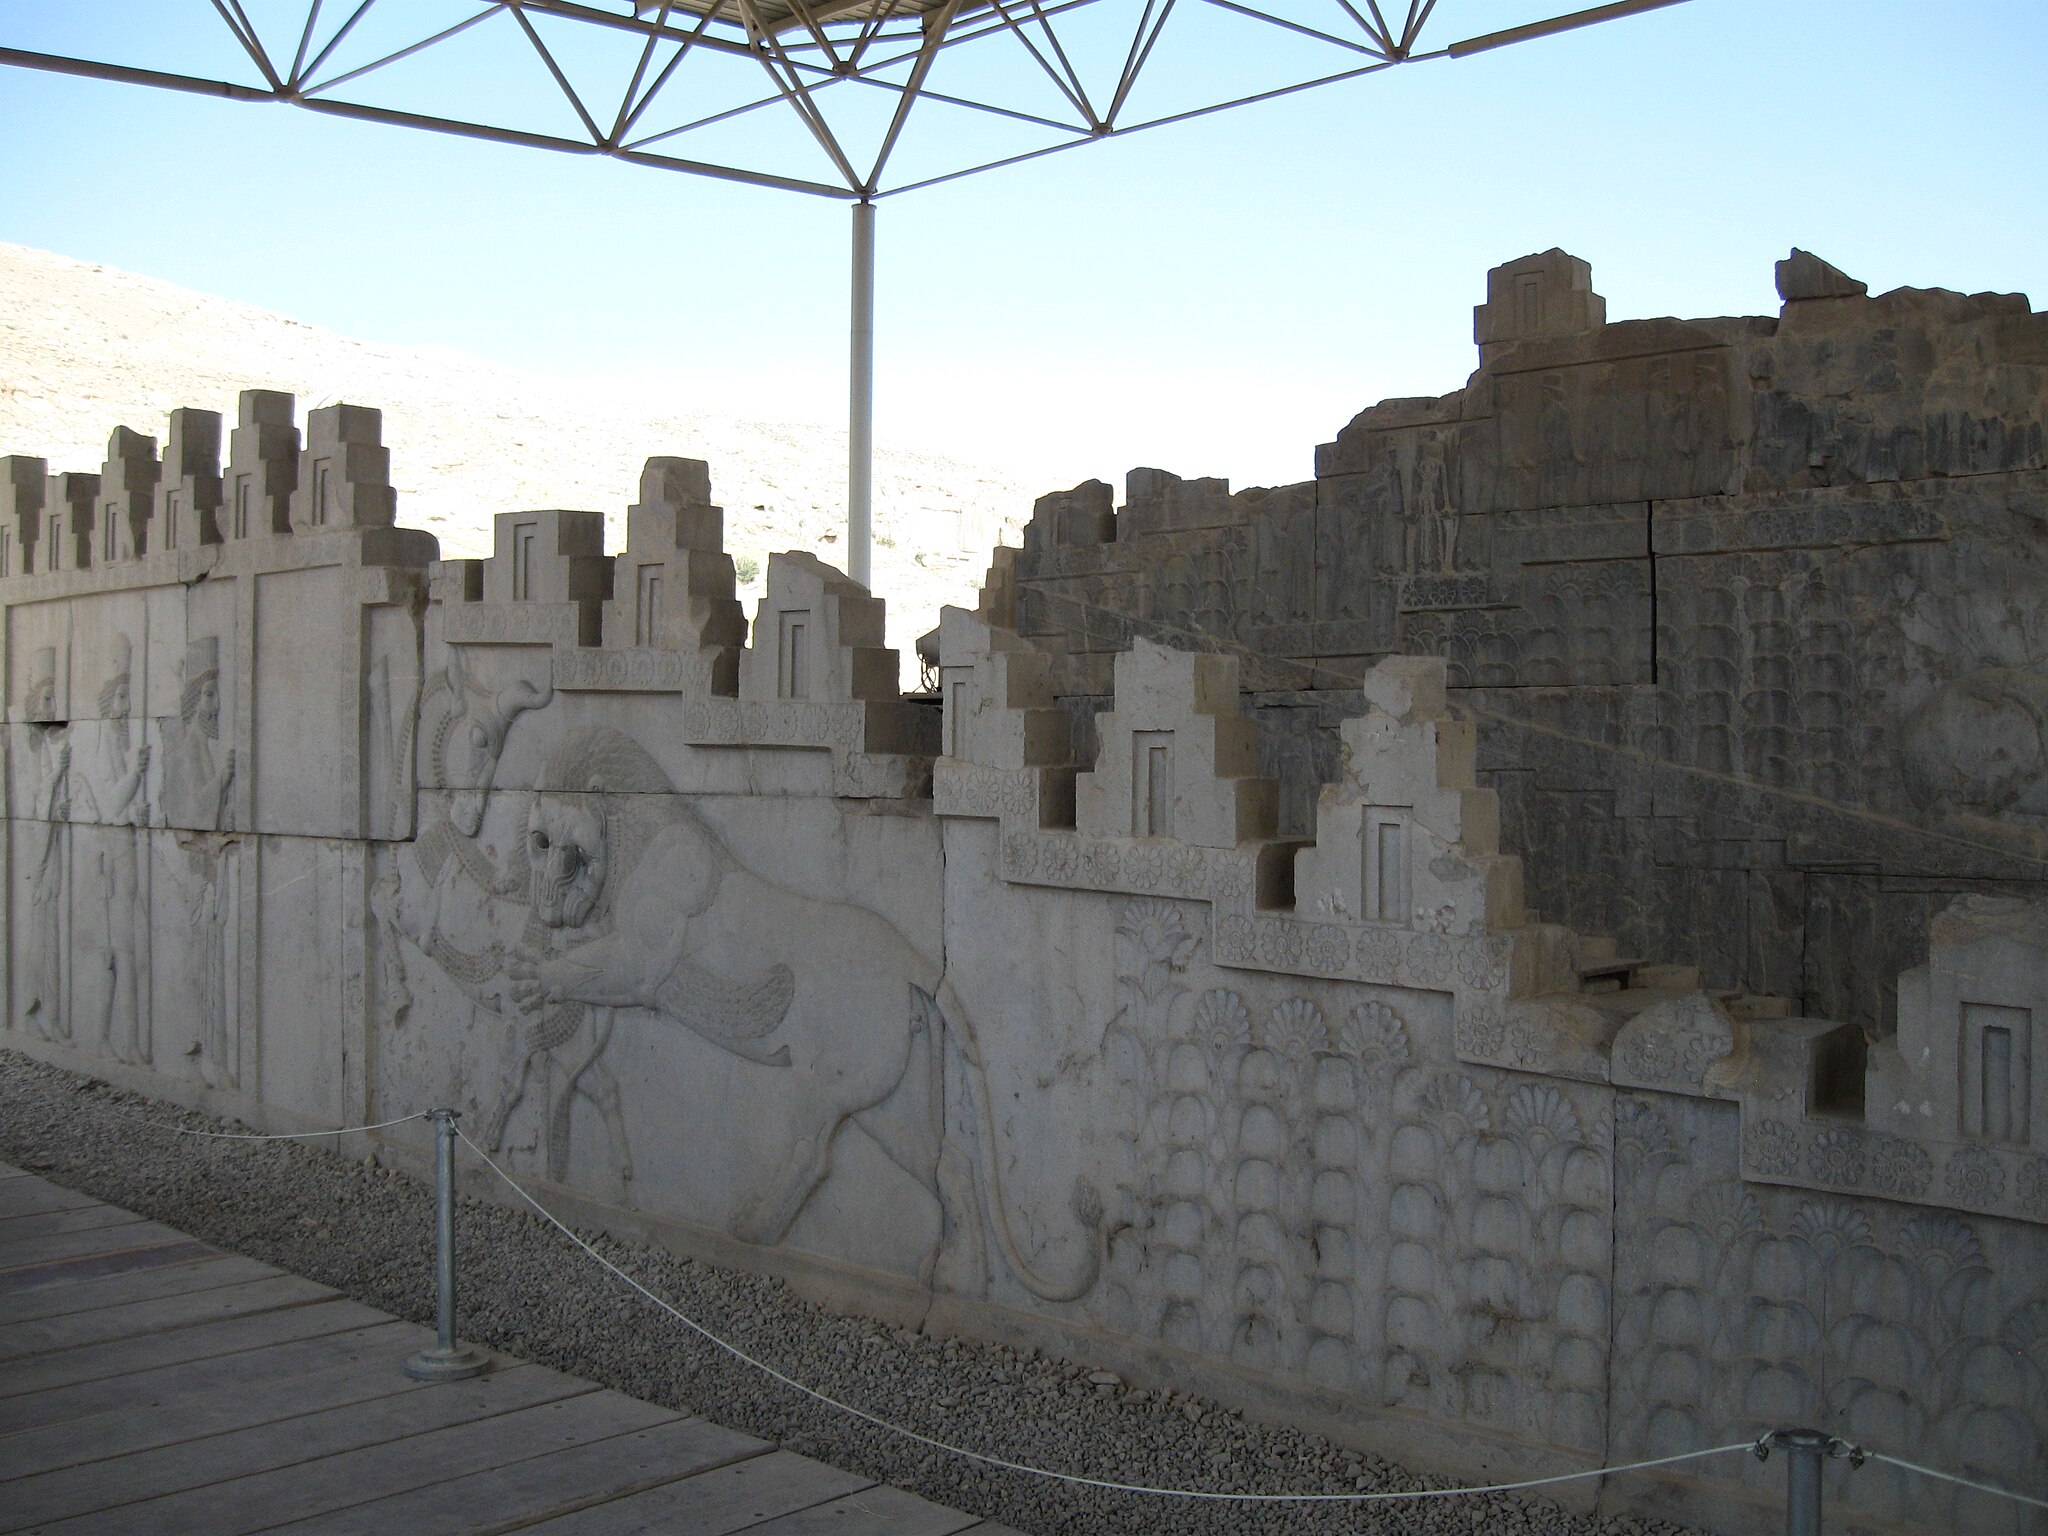
Title: Persepolis 6 - FP
Date: 2010-05-28 16:34:51
Categories: Persepolis, Self-published work, Images from Wiki Loves Monuments 2023 in Iran, Cultural heritage monuments in Iran with known IDs, Images from Wiki Loves Monuments 2023, Uploaded via Campaign:wlm-ir, Images from Wiki Loves Monuments in Marvdasht